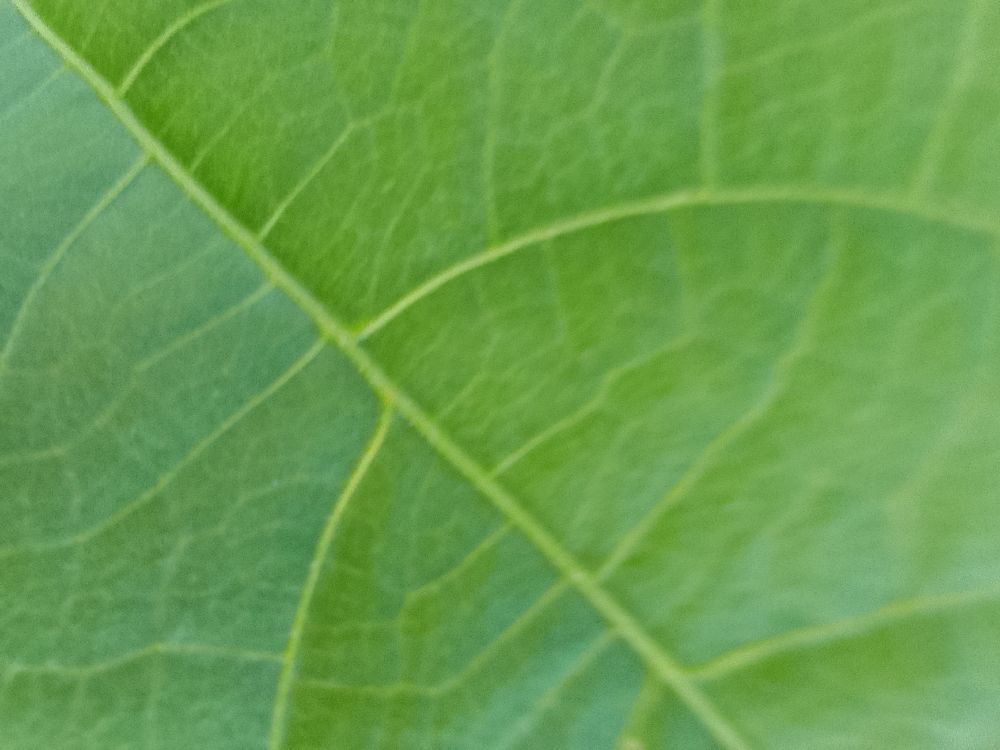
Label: healthy